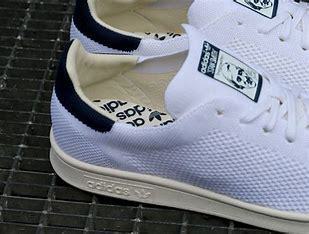
Brand: Adidas
Model: Stan Smith